Women's professional sports

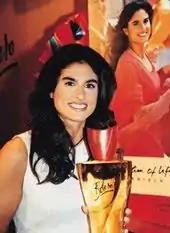
Gabriela Sabatini, tennis player

Anita Lizana of Chile was the first Latin American to be ranked No. 1 in the world in women's singles, as well as the first Latin American, male or female, to win a Grand Slam title.